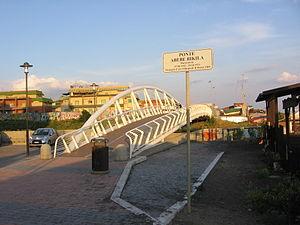
Abebe Bikila, parfois également retranscrit Abébé Bikila, né le 7 août 1932 à Jato et mort le 25 octobre 1973 à Addis-Abeba, est un athlète éthiopien, spécialiste des courses de fond. Premier médaillé olympique éthiopien, il remporte l'épreuve du marathon aux Jeux olympiques de 1960 et 1964.